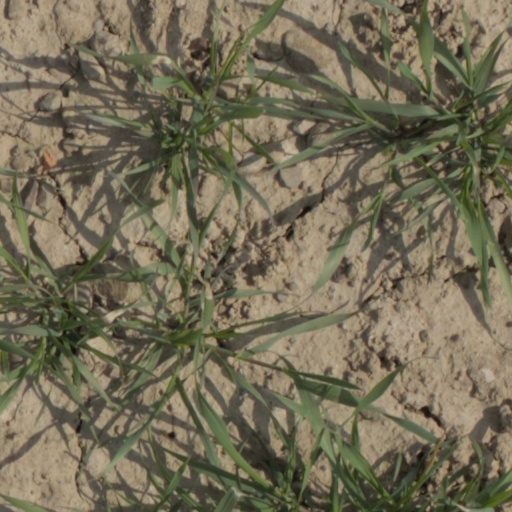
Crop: wheat